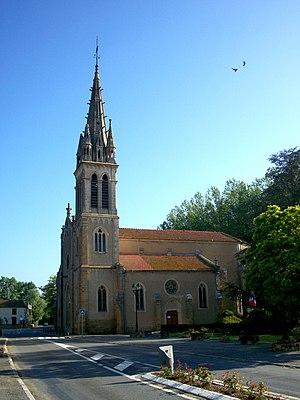
Église de Saint-Michel (Gers, France)
Saint-Michel est une commune française située dans le département du Gers en région Occitanie.